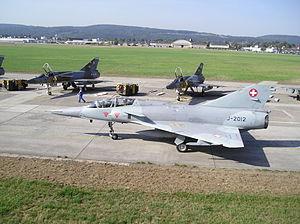
Le Mirage III est un avion multirôle conçu par le constructeur aéronautique français Dassault Aviation à la fin des années 1950. C'est le premier avion de combat de conception européenne capable de dépasser une vitesse de Mach 2 en vol horizontal.
Les Forces aériennes suisses sont, avec les forces terrestres, l'une des deux branches des forces armées suisses.